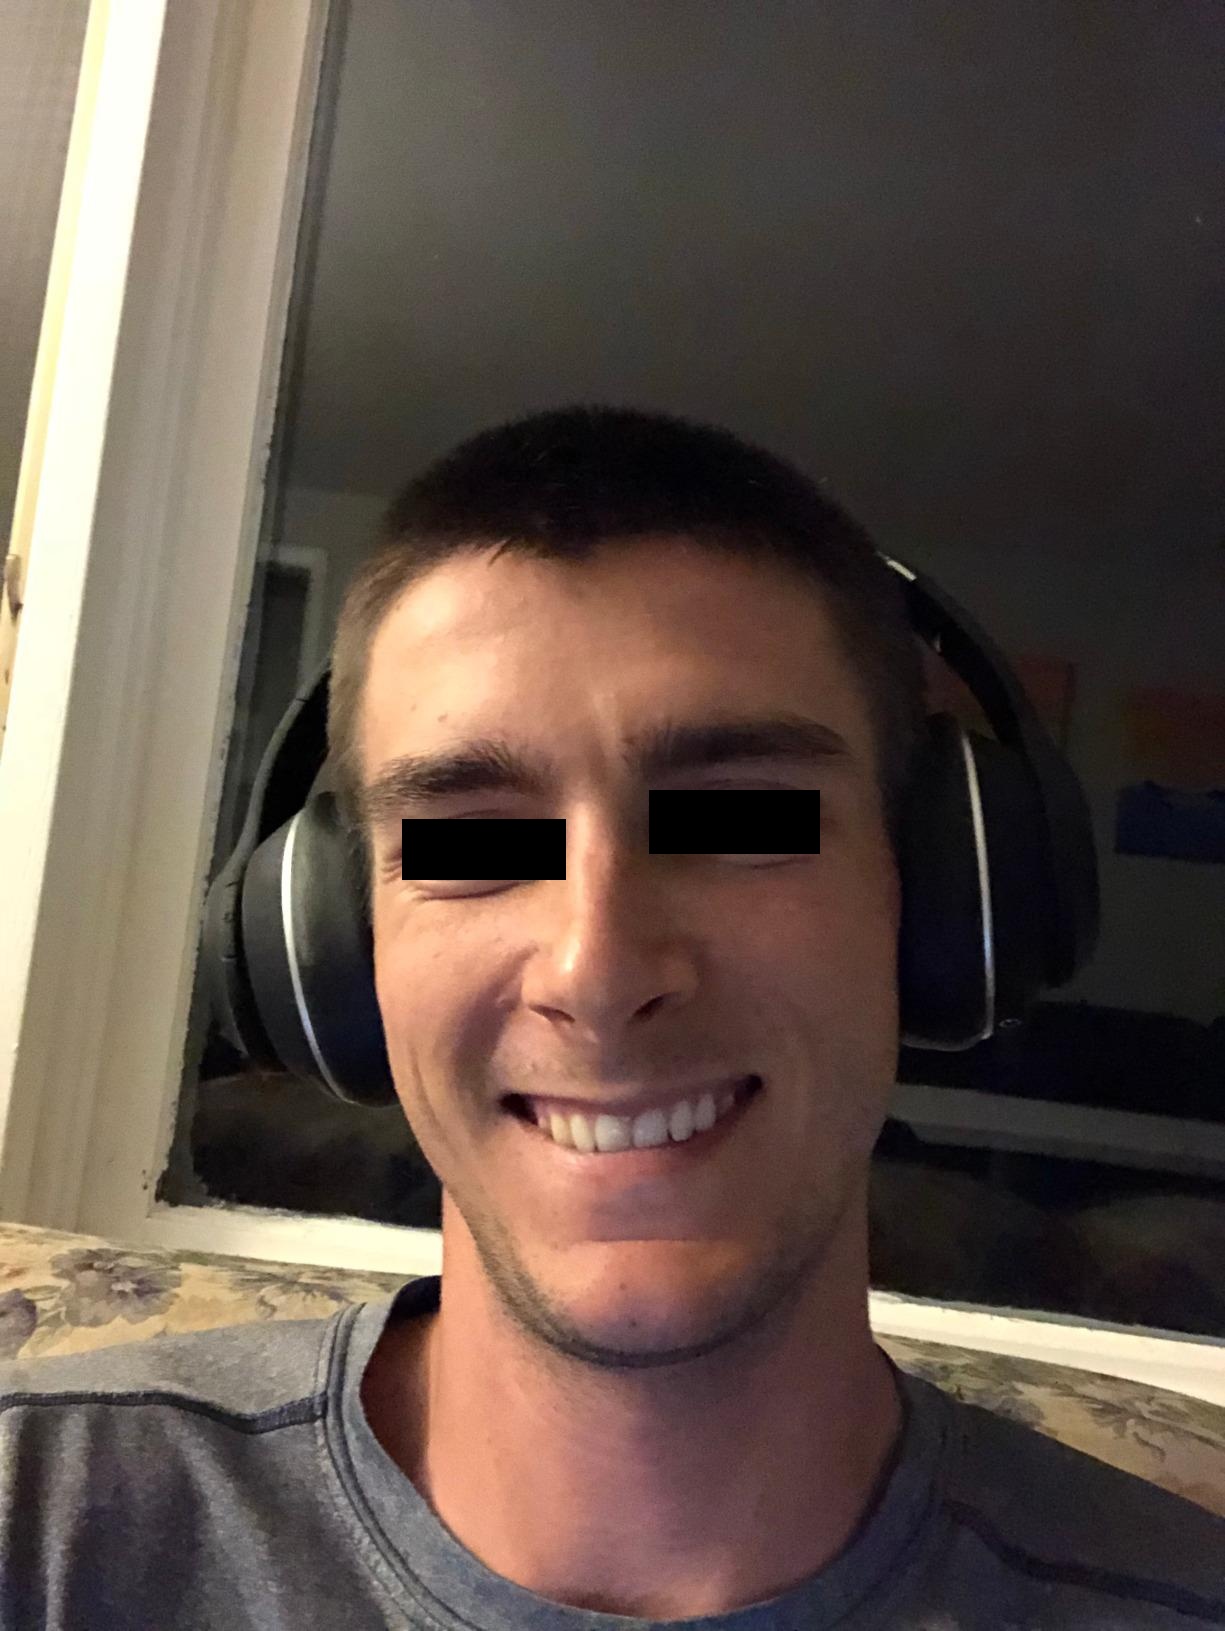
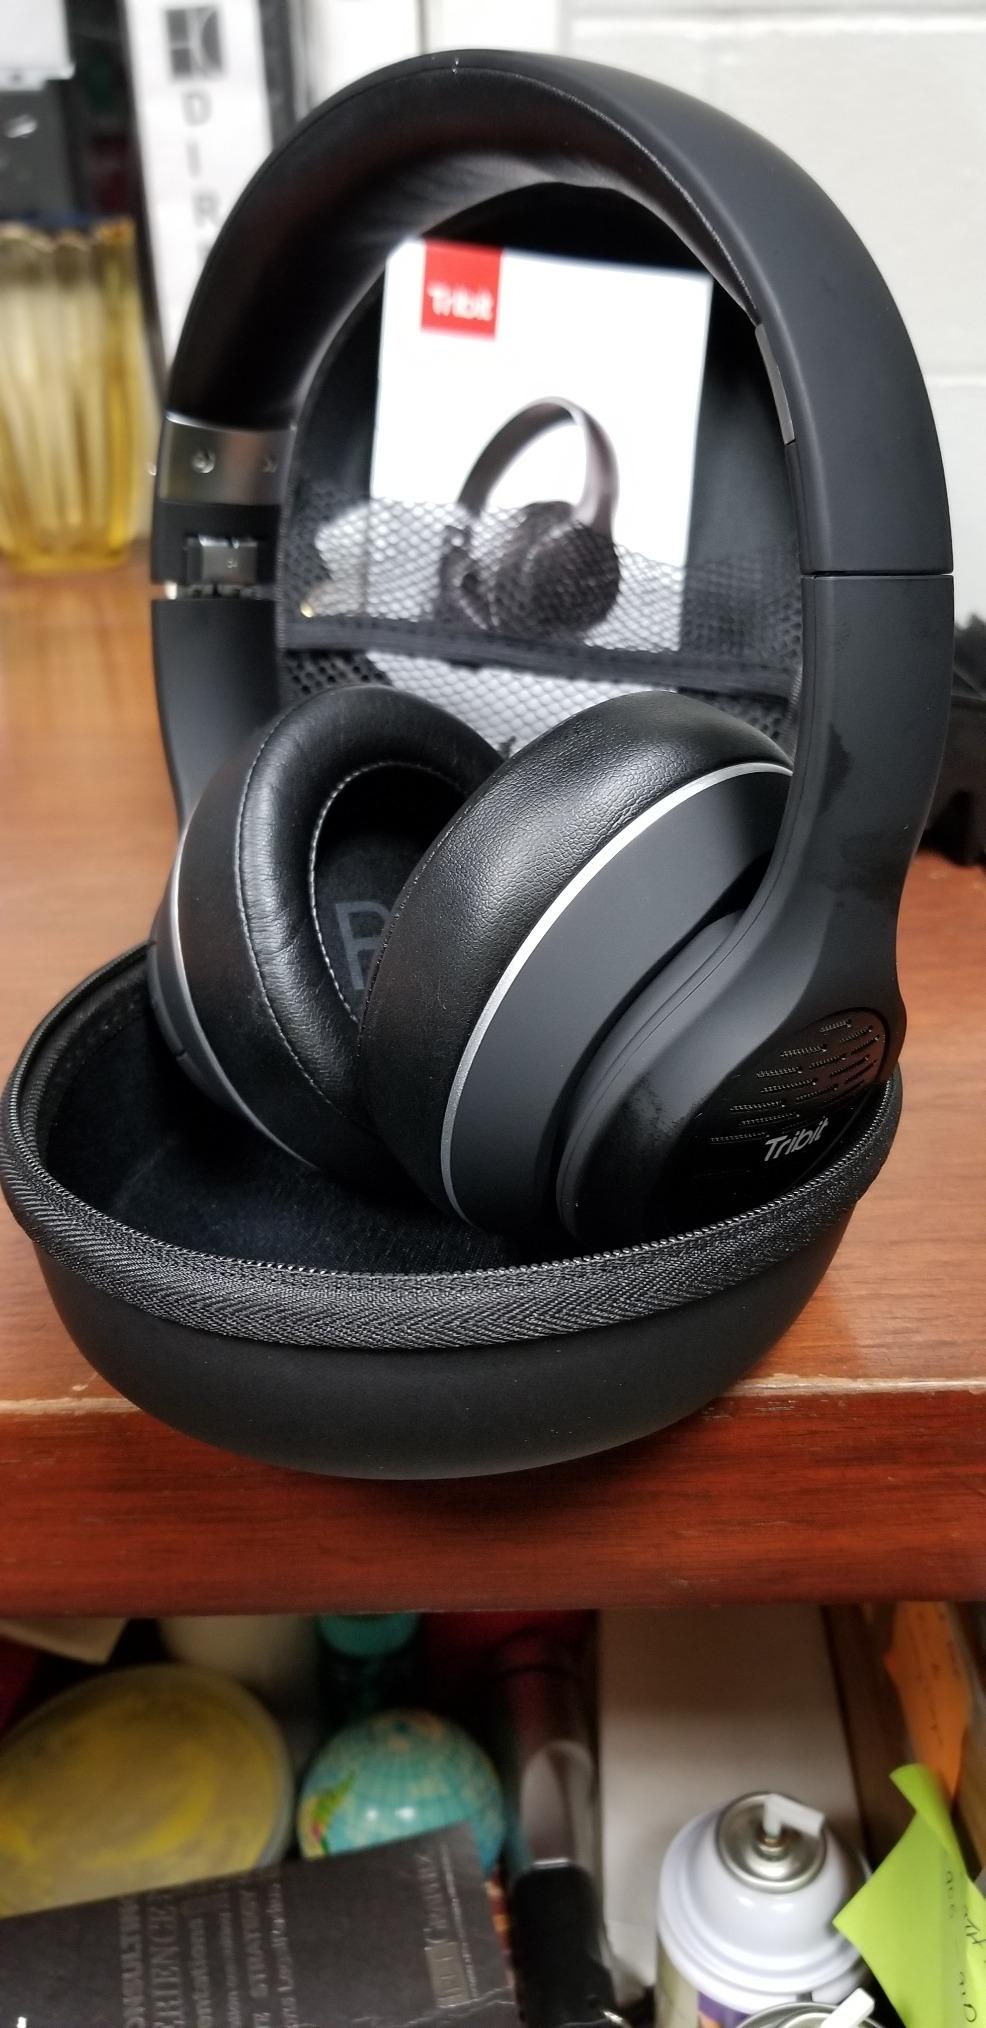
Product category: headphones
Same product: yes